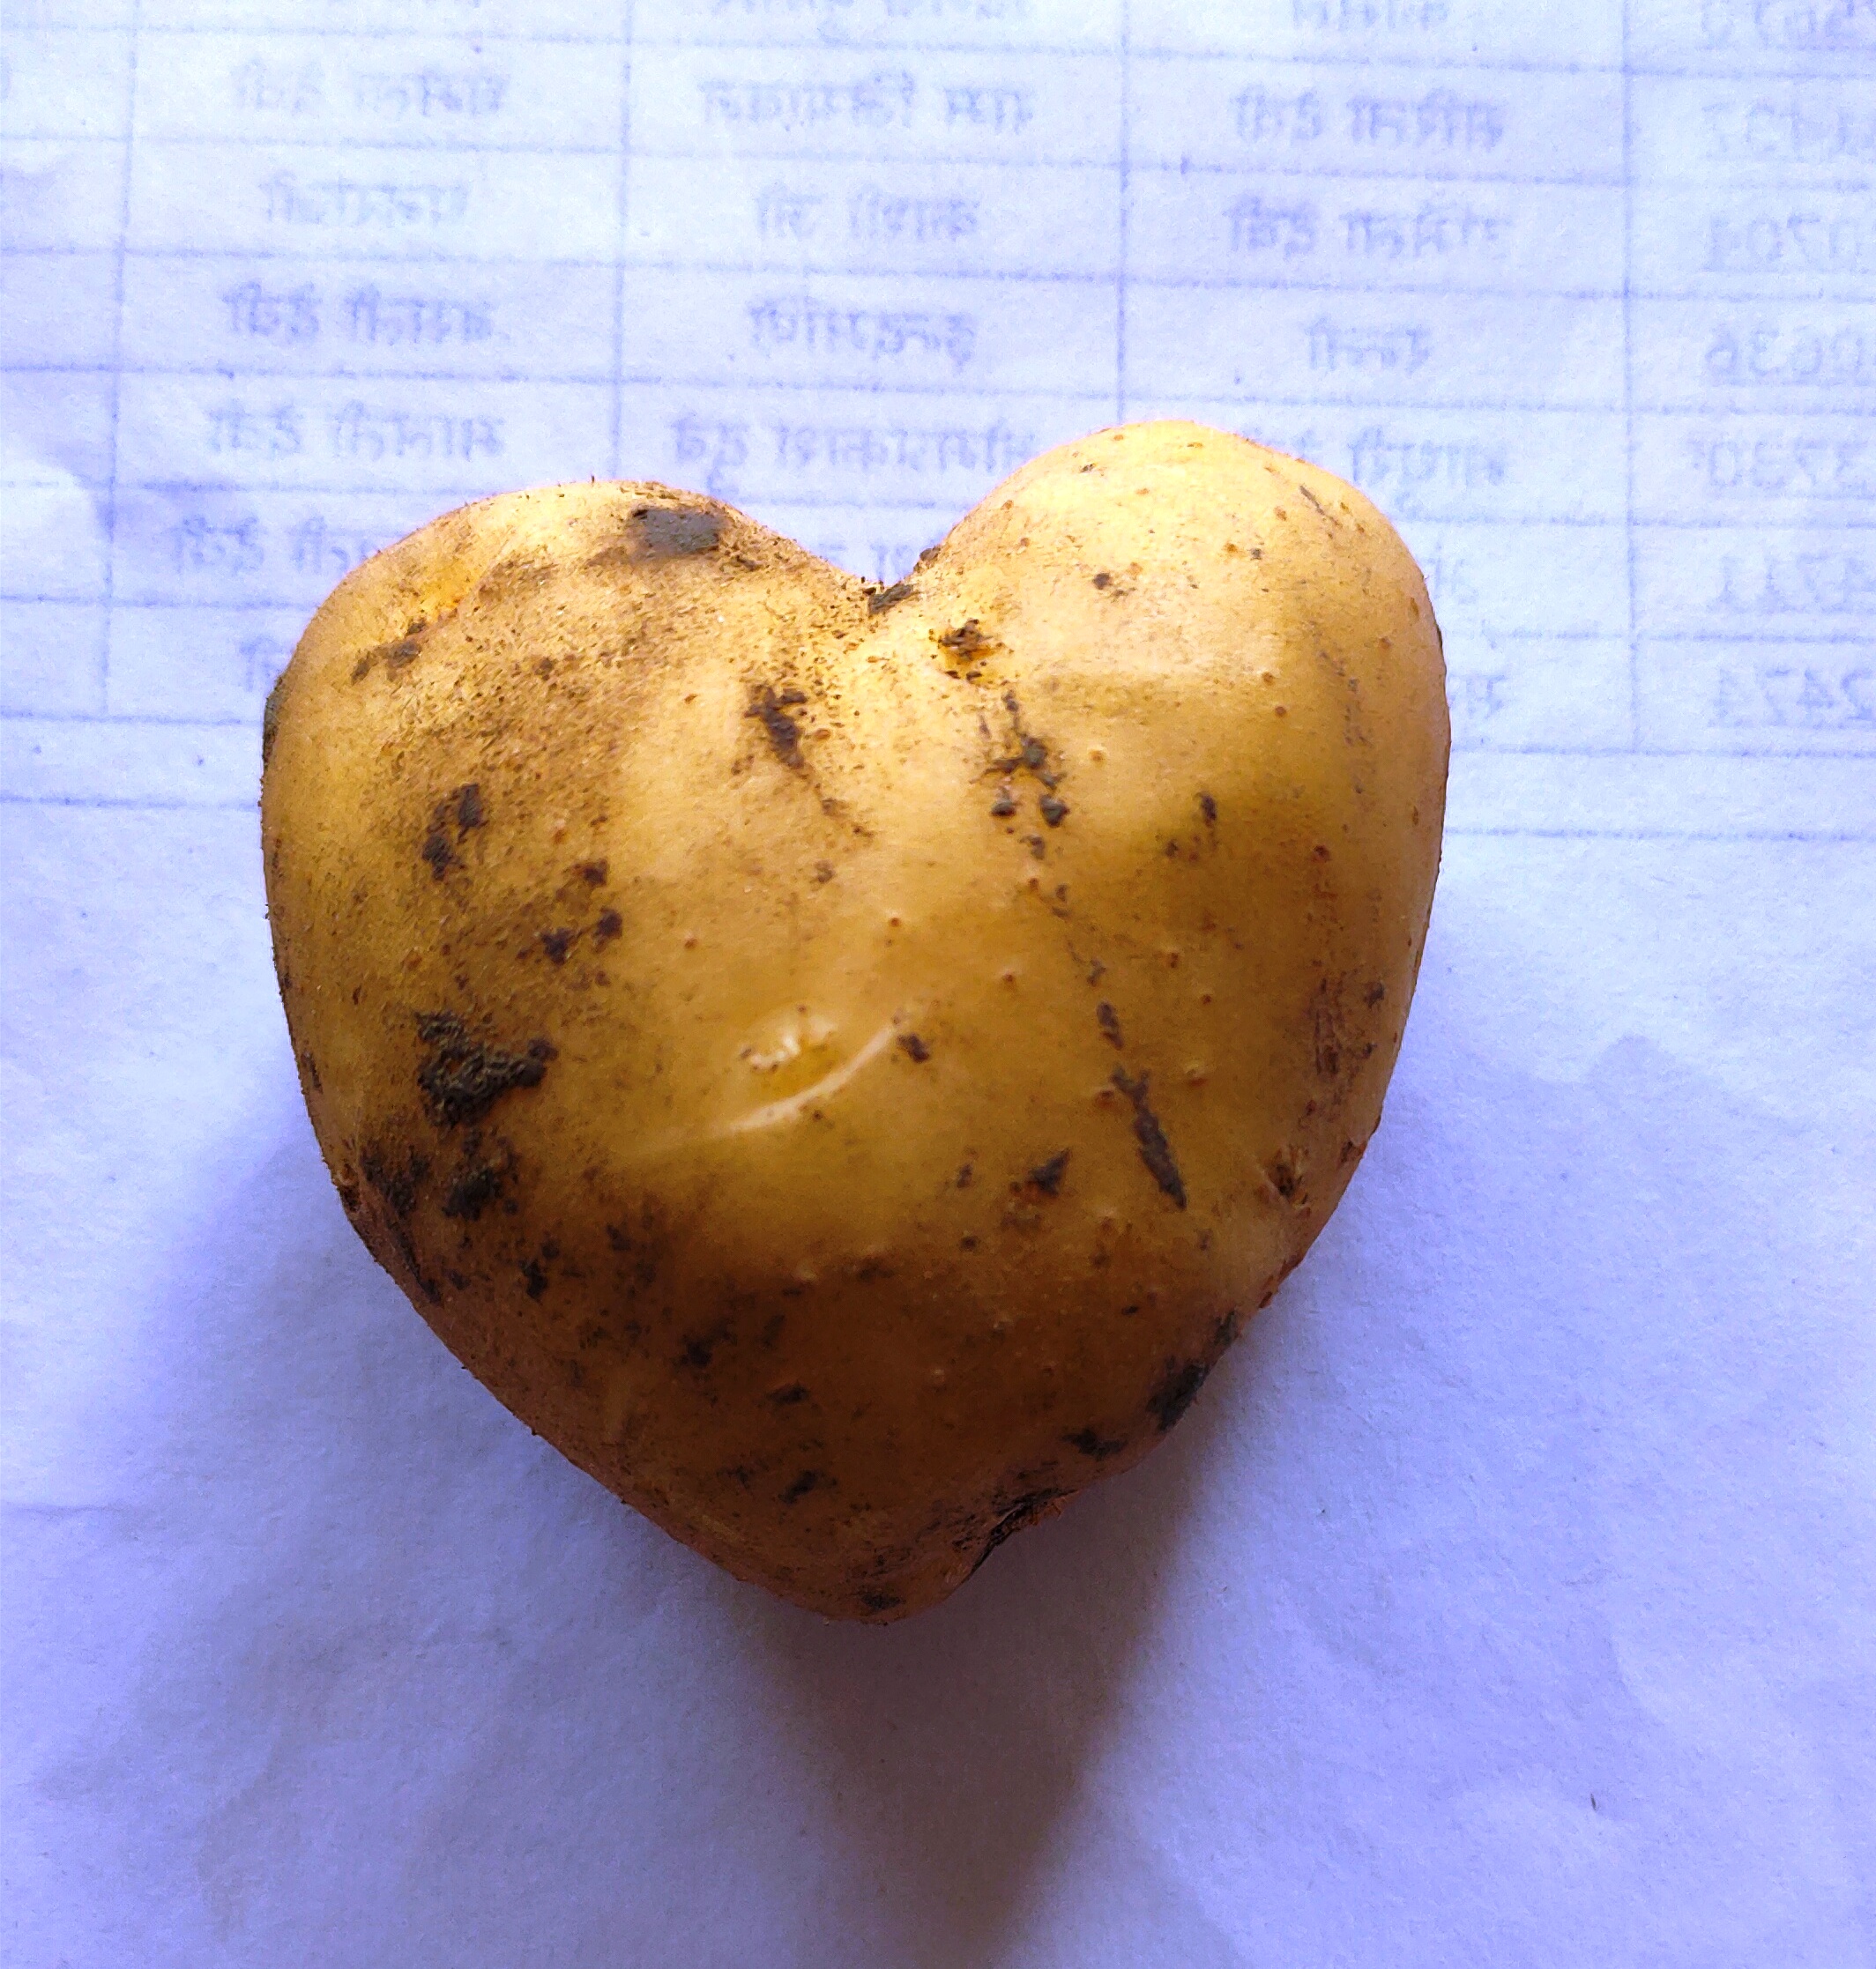
heart, shaped, potato, root vegetable, tuber, vegetable, russet burbank potato, yukon gold potato, solanum, plant, food, nightshade family, produce